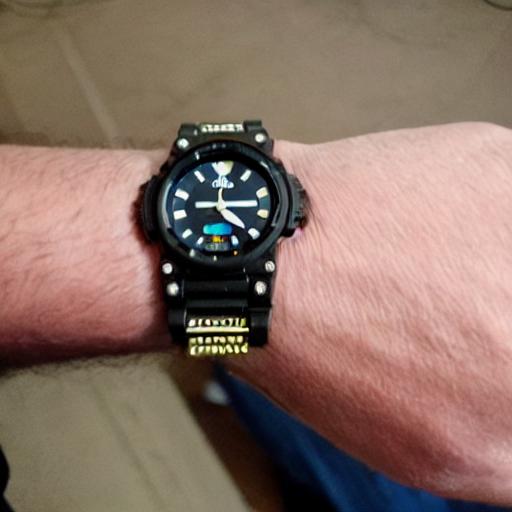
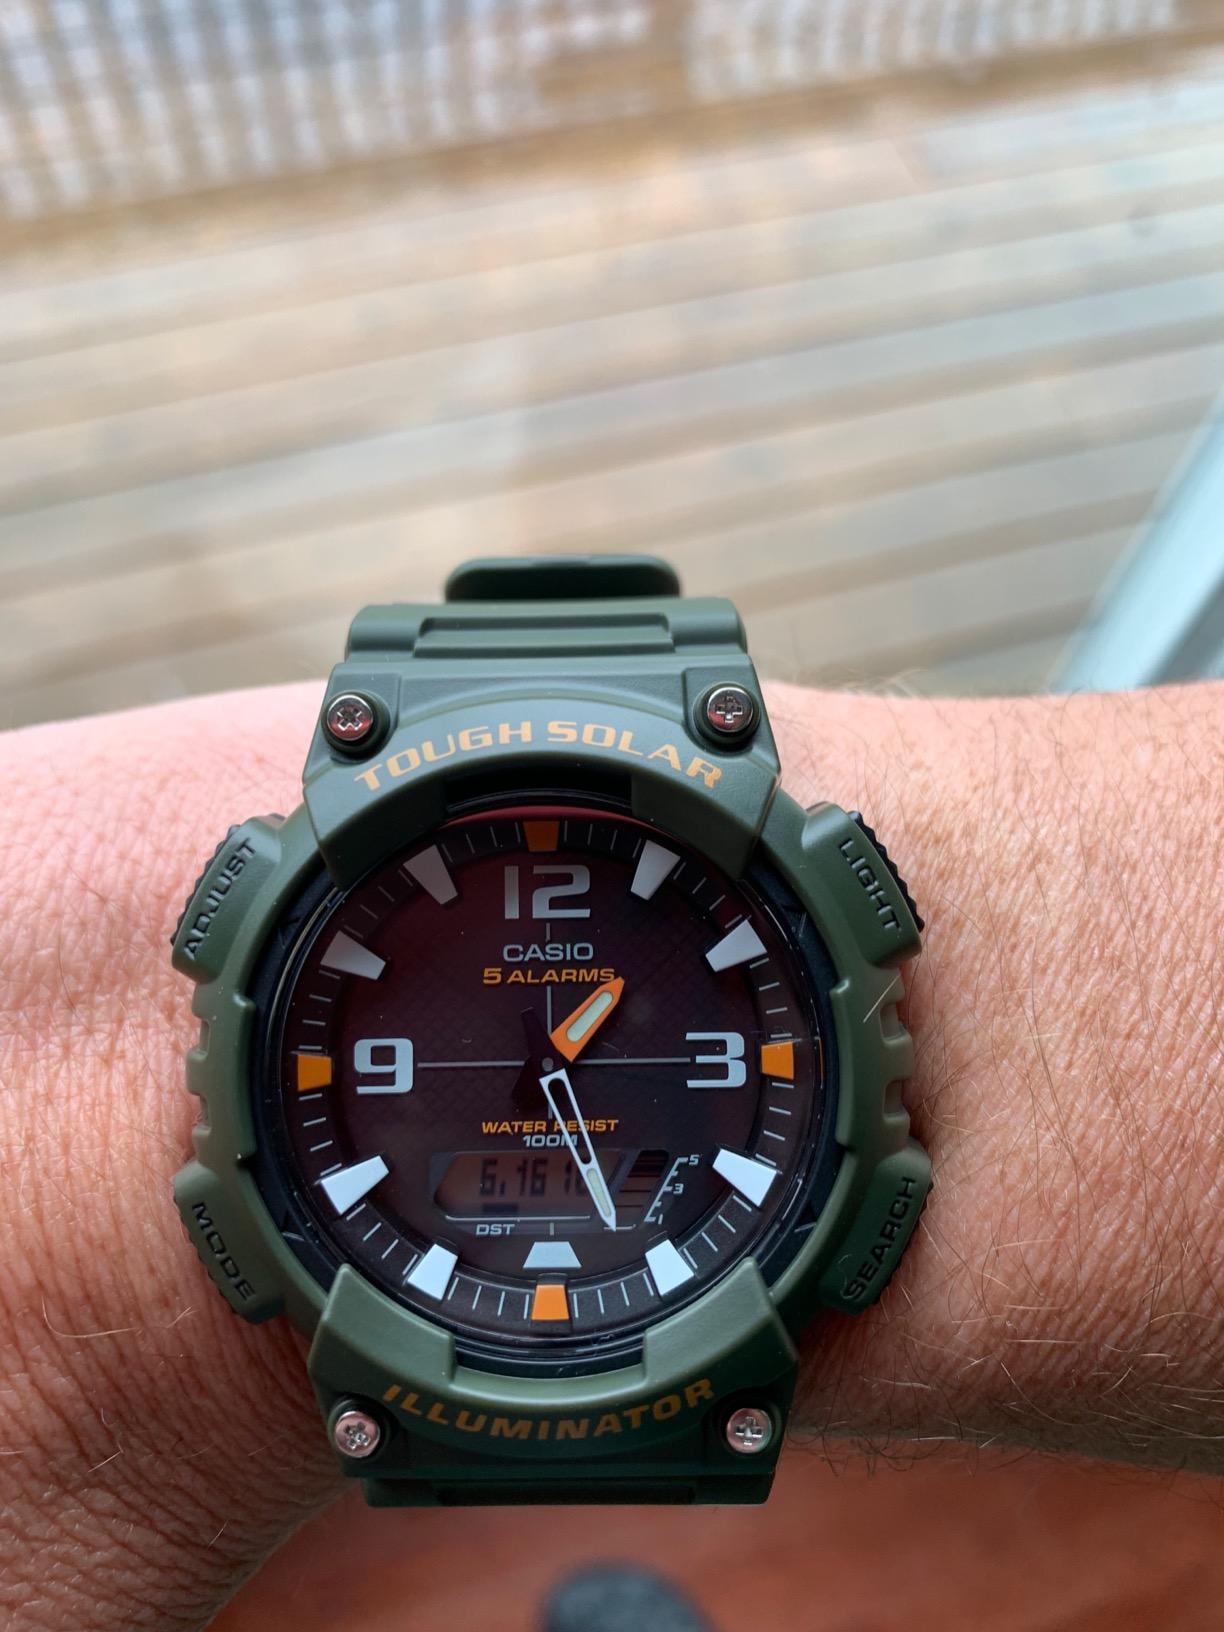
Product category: accessories_watch
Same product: no